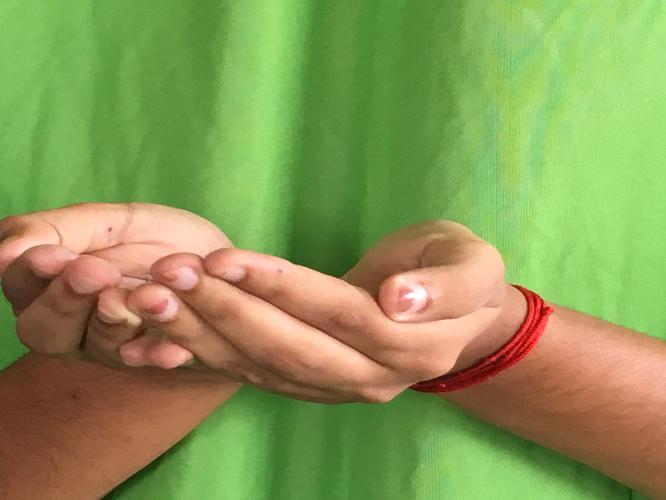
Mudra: Pushpaputa
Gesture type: double_hand